3-D Docking Mission

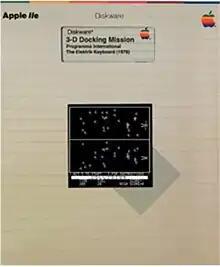

3-D Docking Mission is a simulation game for the Apple II written by Chris Oberth. The game was published by Programma International and The Elektrik Keyboard of Chicago, Illinois in 1978.